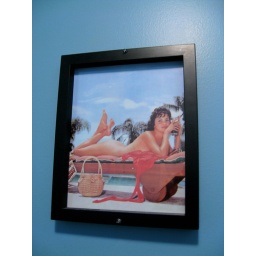
pinup in the barrel house bathroom